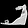
Label: Sandal